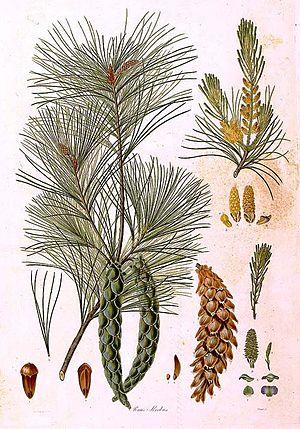
Le Pin blanc, Pin du Lord ou Pin de Weymouth, est un arbre de la famille des Pinaceae.